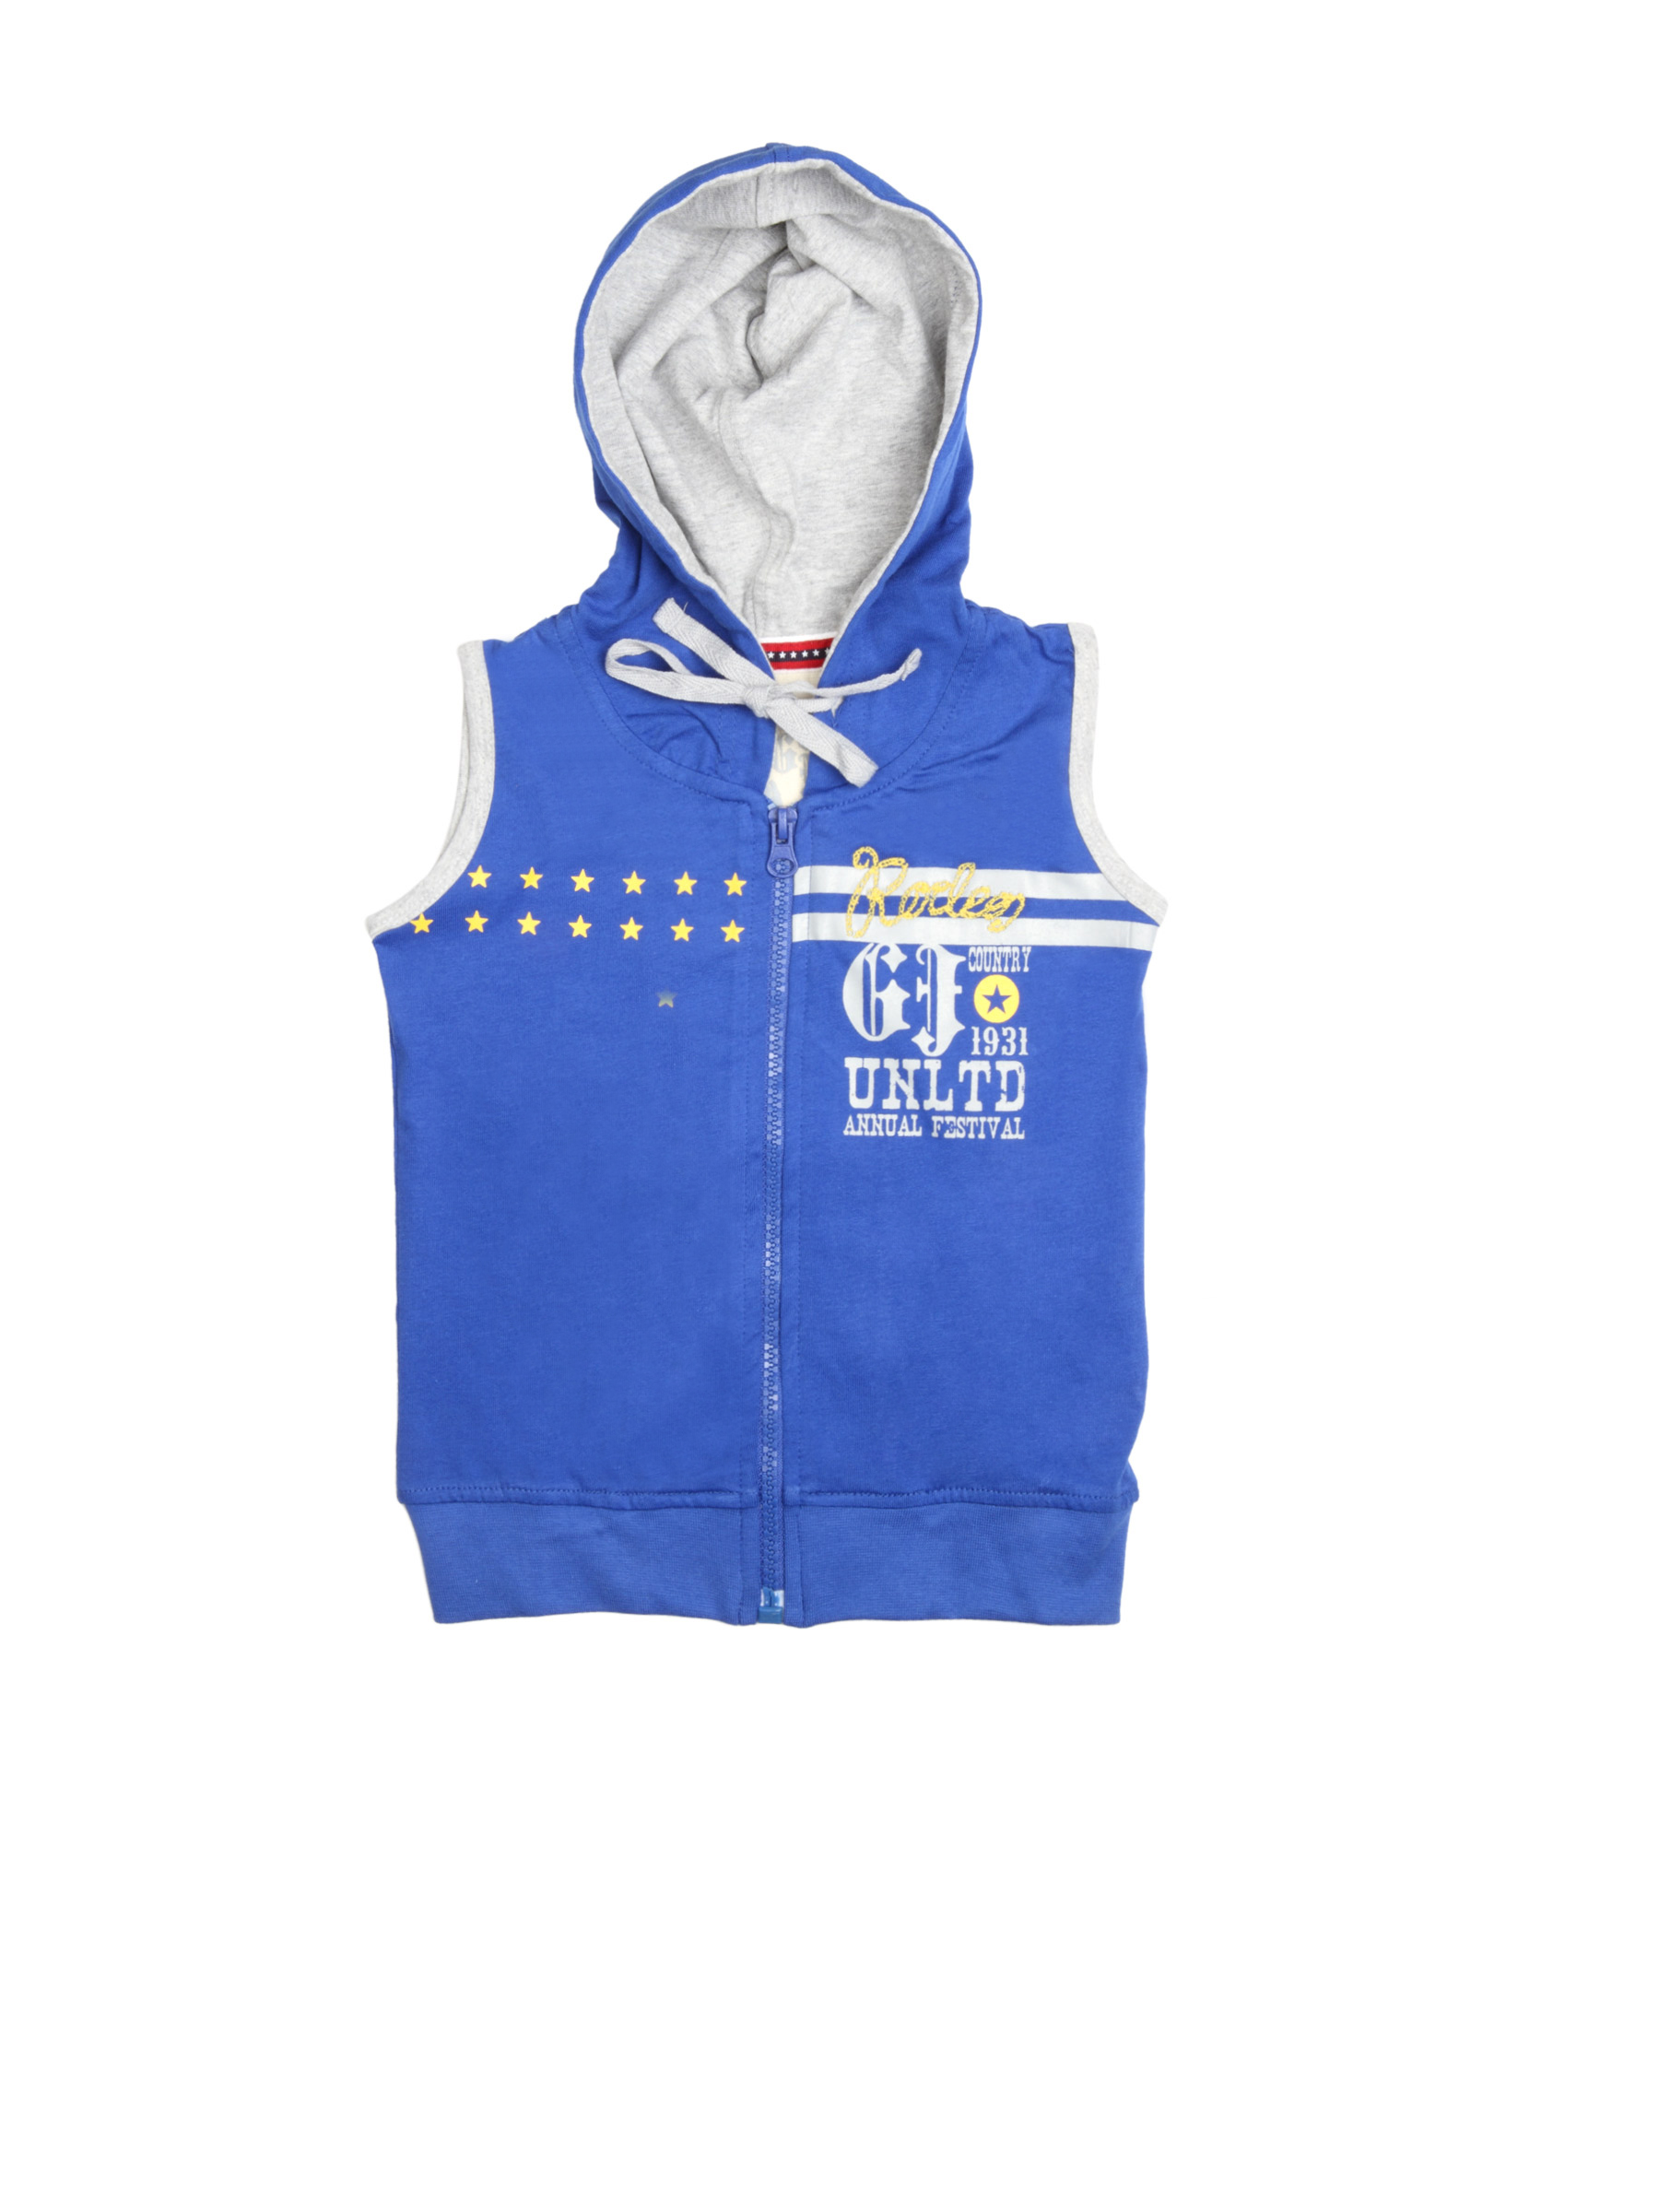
Gini and Jony Boys Rodeo Blue Jacket
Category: Apparel / Topwear / Jackets
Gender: Boys
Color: Blue
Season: Summer 2012
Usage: Casual